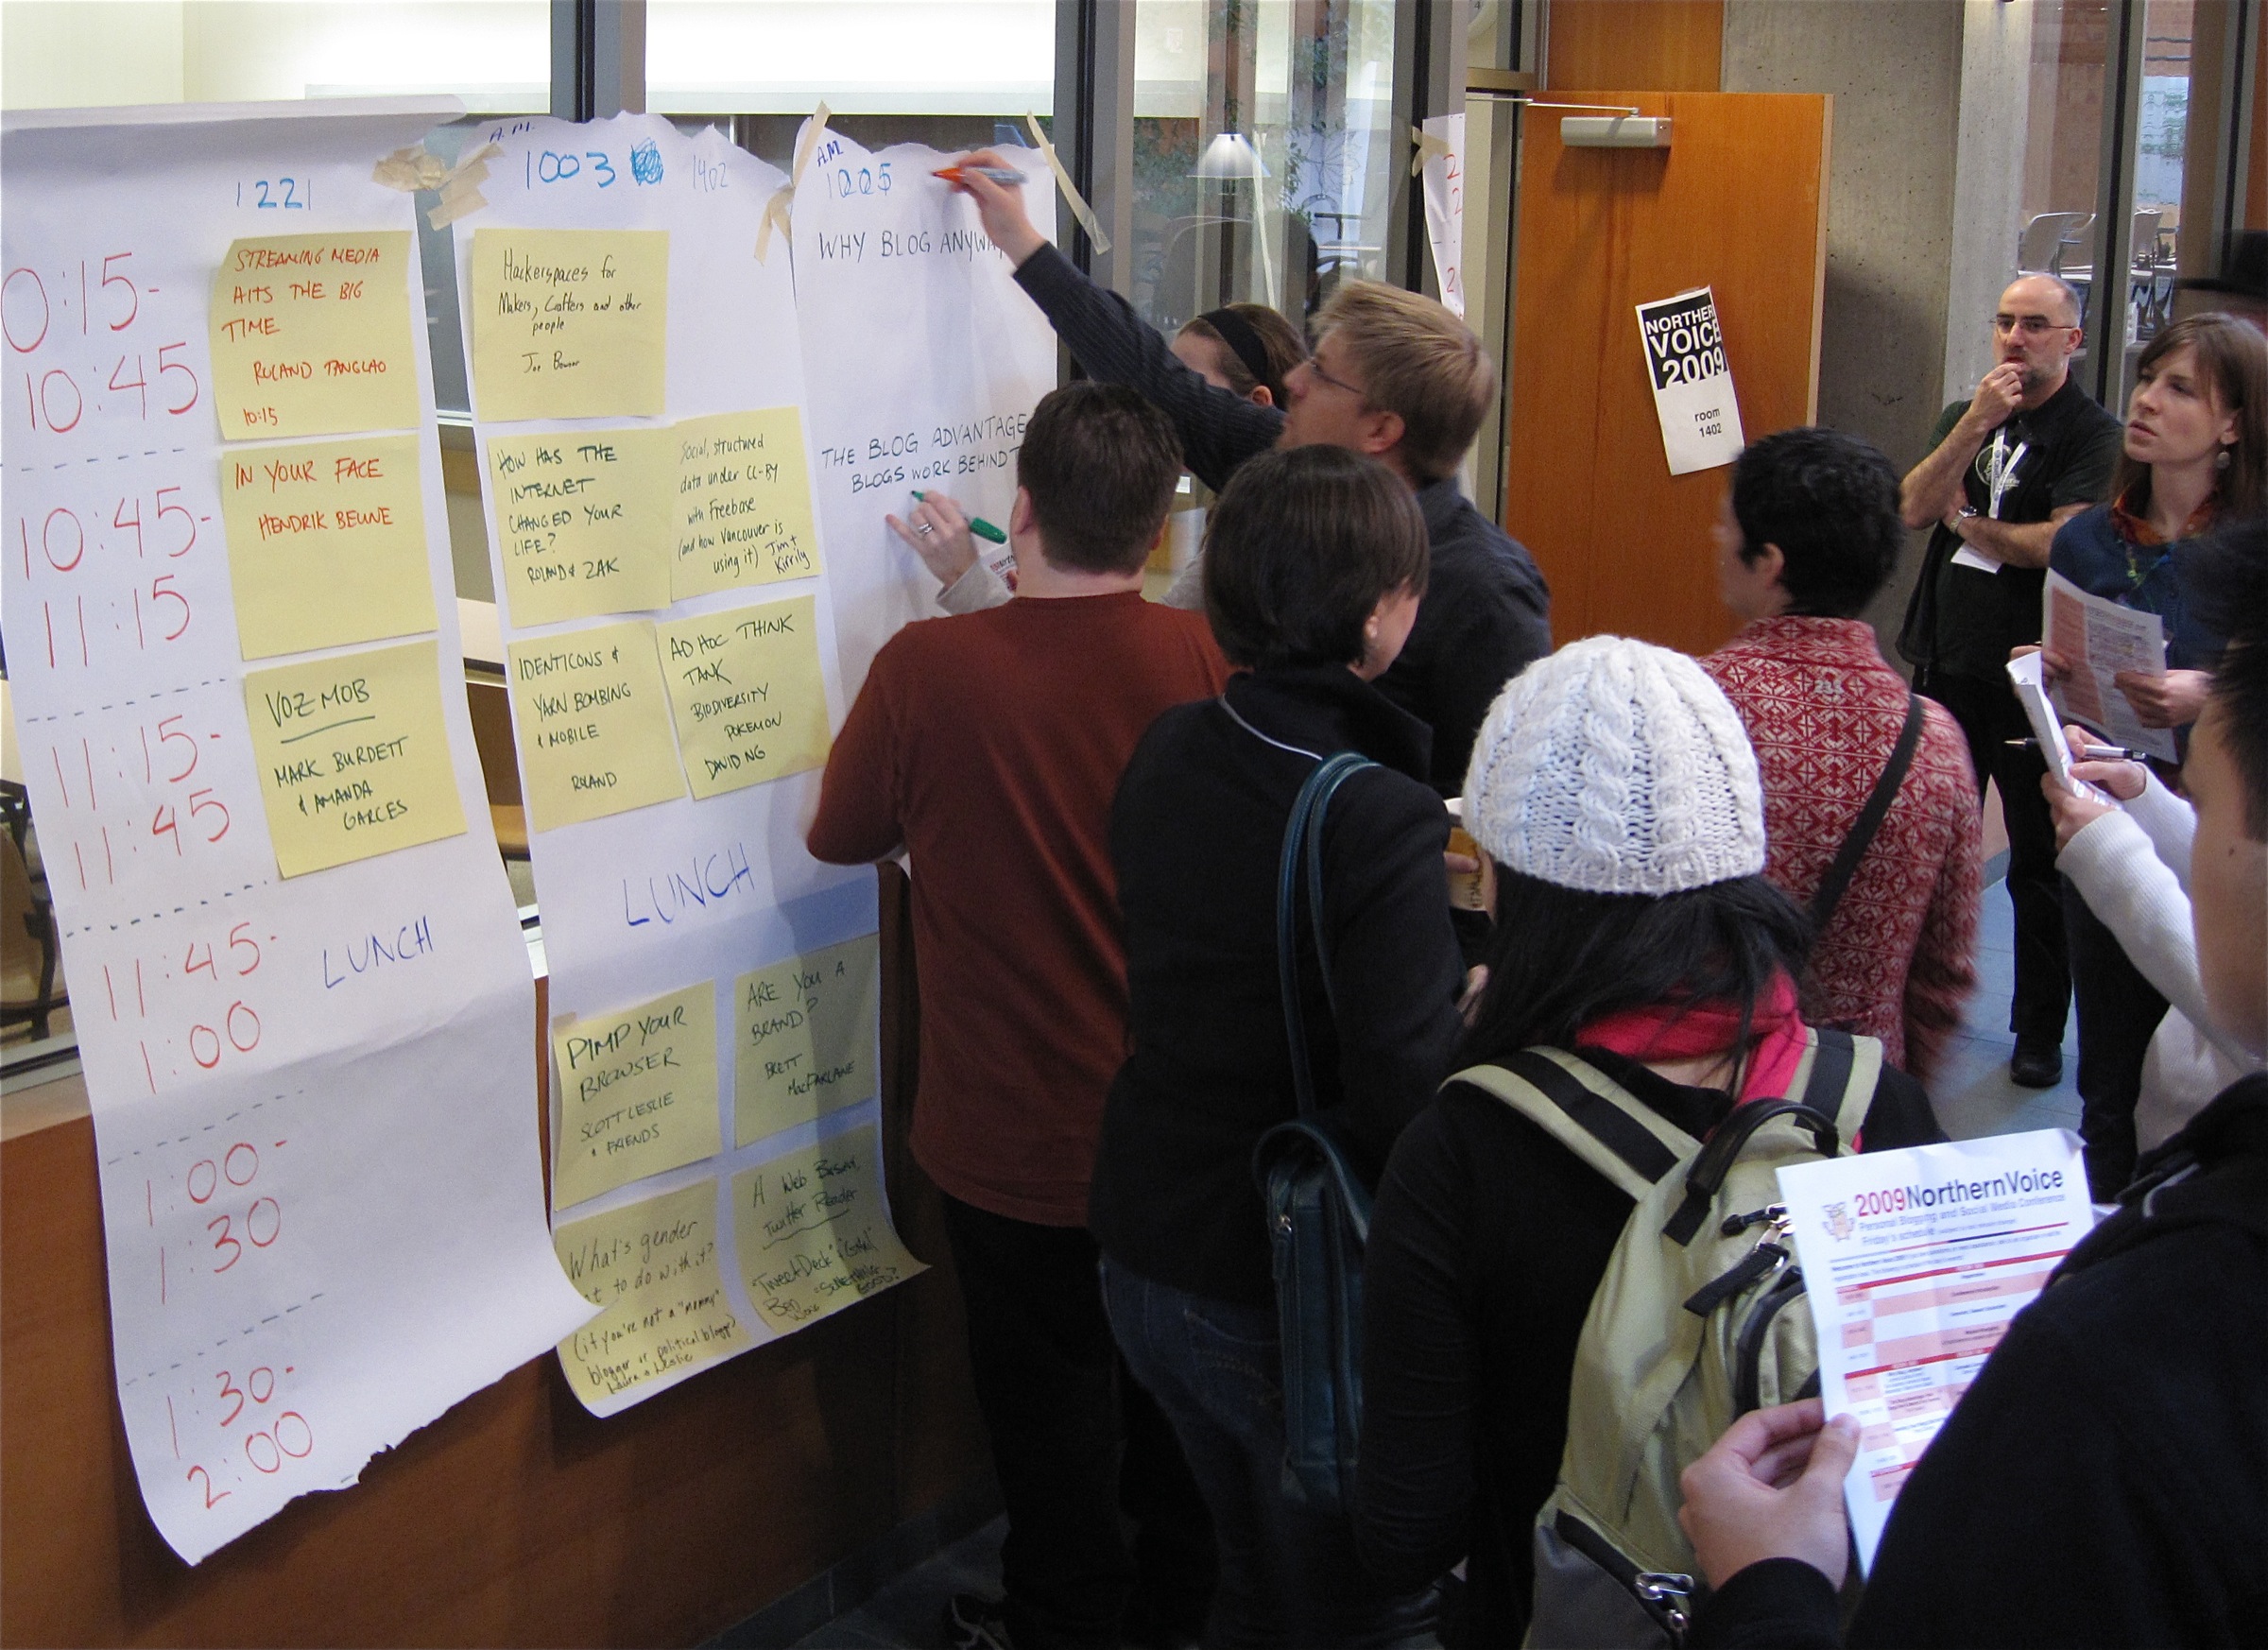
community, vancouver, education, nv09, northernvoice09